Pekarangan

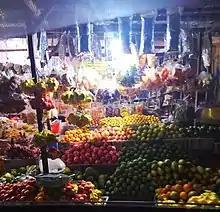
A fruit stall in an Indonesian traditional market

Plant diversity in arises from complex interactions between several factors that are not fully understood. These include environmental stability, the tropical climate that is favorable to plant growth, and their close proximity to the owners' domestic activities. Other natural factors are size, temperature decrease due to elevation, precipitation, and climatic events like El Niño. Anthropological factors include individual preferences and market proximity.